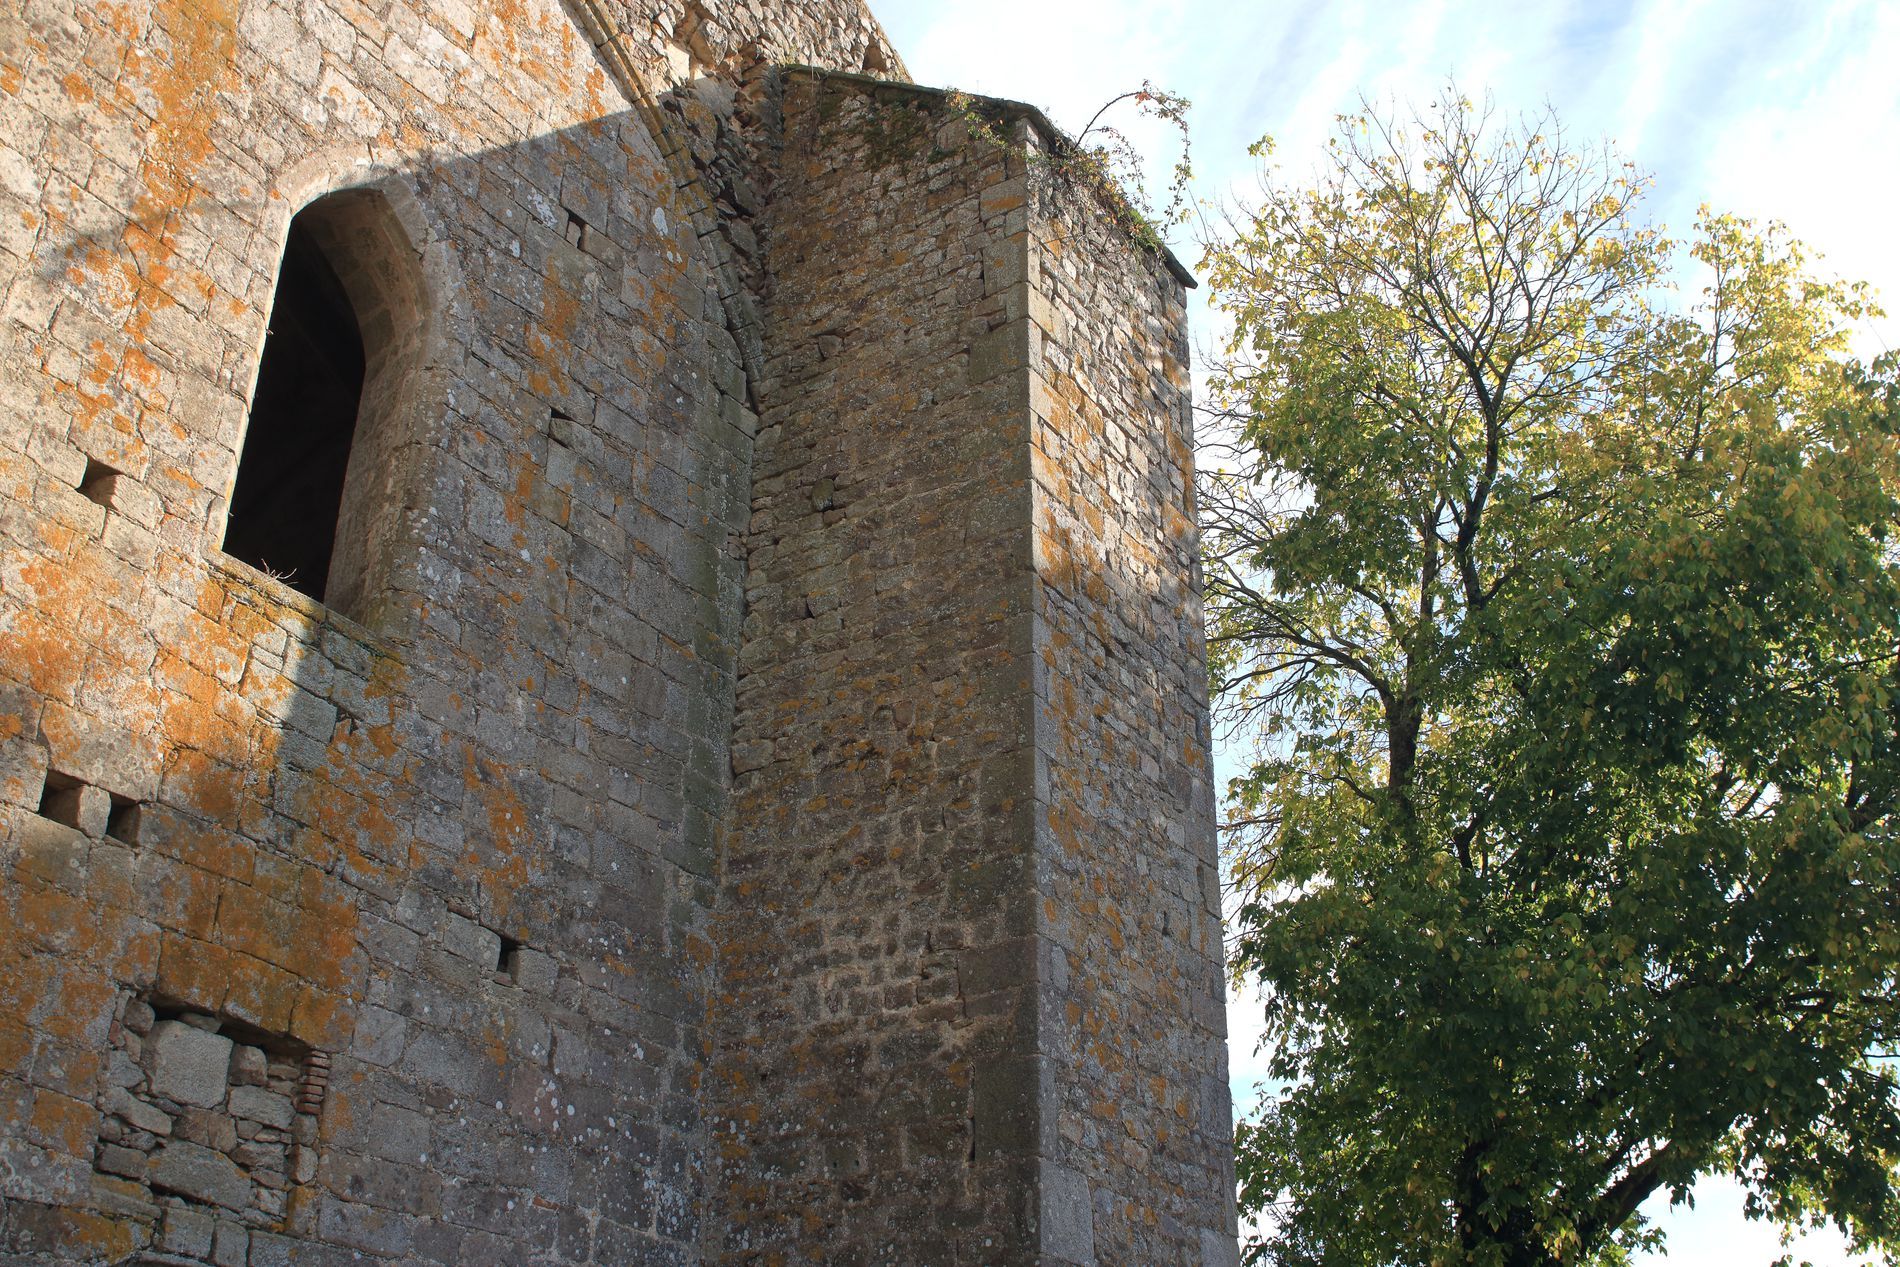
medieval castle
The image depicts a medieval castle, with weathered and textured surfaces.
Adjacent to the structure on the right, a lush green tree with dense foliage stands tall.
 The sky in the background is bright.
The image depicts a medieval stone structure with weathered walls, alongside a tall tree with green foliage.
The lighting is natural and soft, suggesting late afternoon under clear skies.
The mood is tranquil and historic.
 The photo is taken at eye level.
 The color palette includes earthy tones like brown, gray, and green.
The photography style is architectural landscape.
Labels: Architecture, Building, Wall, Castle, Fortress, Monastery, Bunker, Ruins, Arch, Plant, Tree, Archaeology, Brick, sky
Camera: Canon Canon EOS 760D
Lens: 24.0 mm, Canon EF 24mm f/2.8
Aperture: F7.1
Exposure: 1/100 sec
ISO: 100
Focal length: 24.0 mm